Ayyan (model)

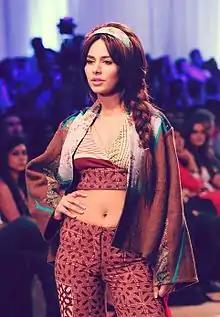
Ayyan modeling during Fashion Week in Pakistan in 2012

Ayyan Ali or simply Ayyan is a Pakistani model and singer. She started modeling in 2010 and was nominated four times for the Lux Style Awards.